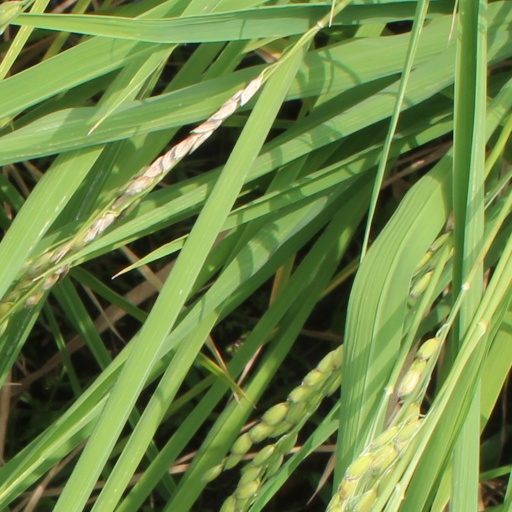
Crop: rice